Christian Streich

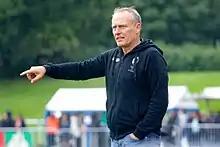
Streich coaching Freiburg in 2017

Freiburg started the 2016–17 season with a 4–0 win against SV Babelsberg 03 in the DFB-Pokal. The first season back in the Bundesliga saw them end seventh, which qualified them to the Europa League qualification rounds.